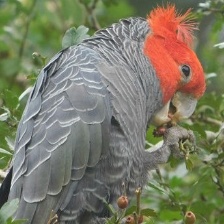
Species: GANG GANG COCKATOO
Scientific name: CALLOCEPHALON FIMBRIATUM
ImageNet parent category: sulphur-crested_cockatoo